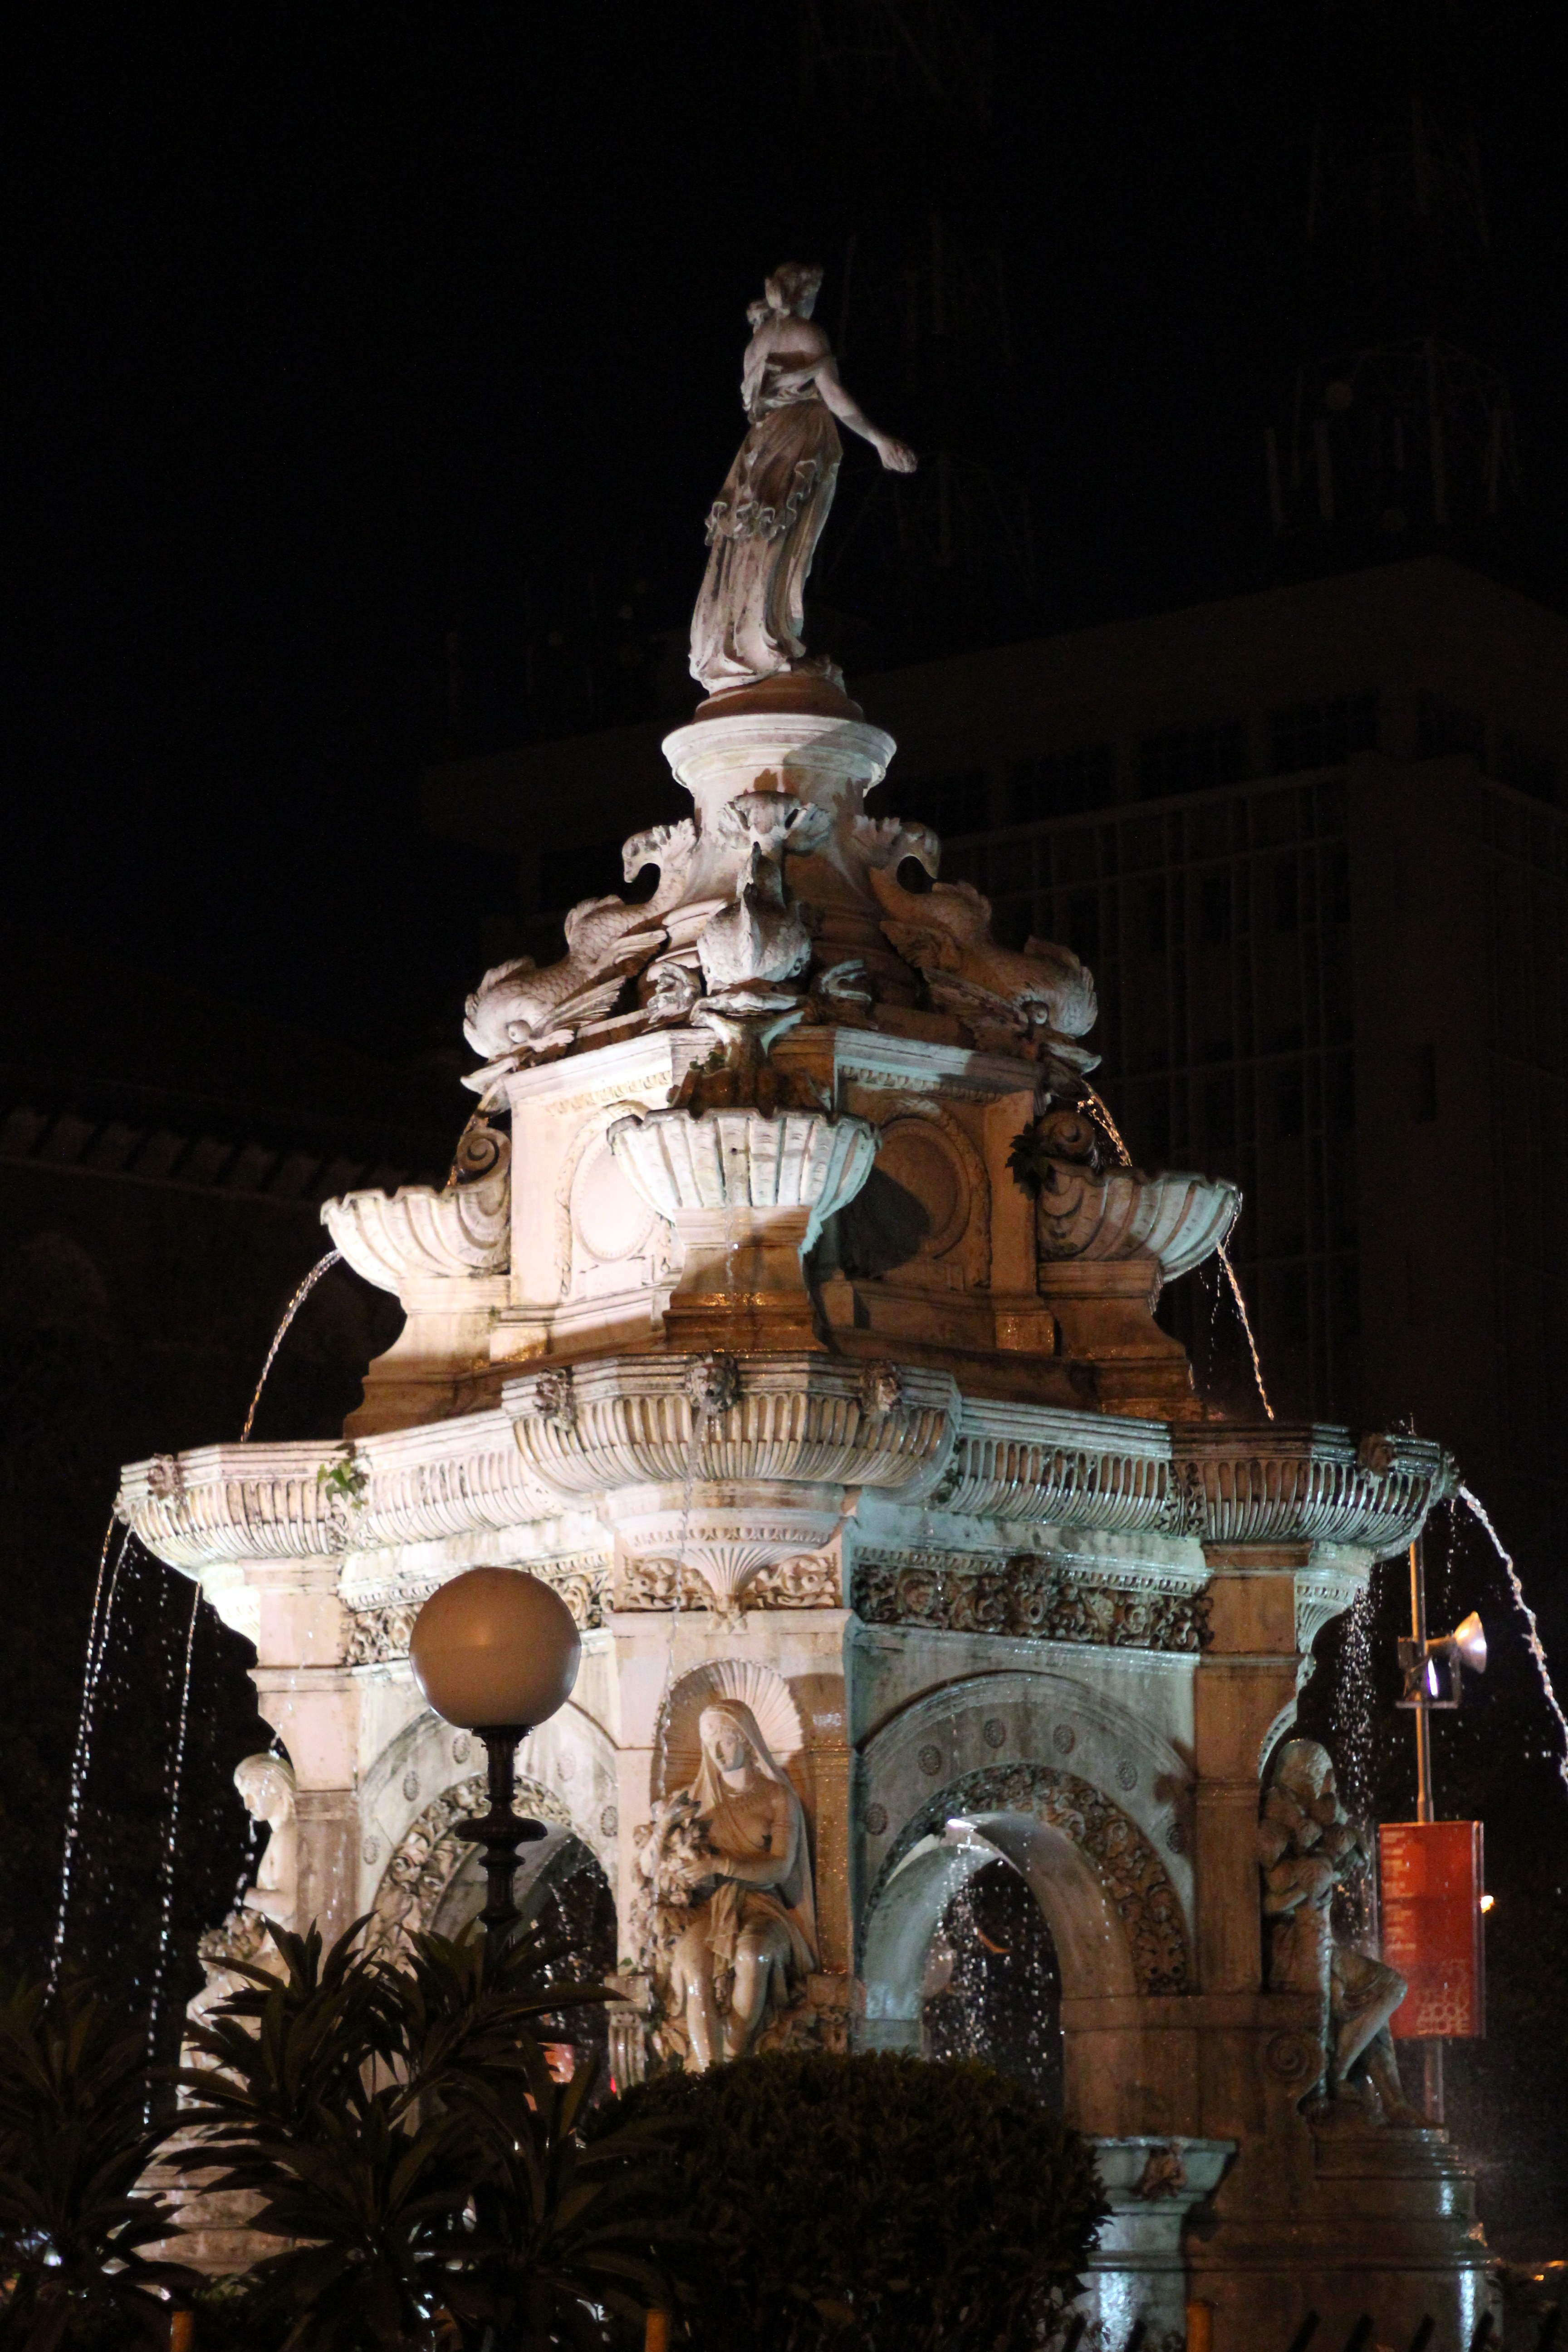
architecture, night, city, monument, travel, lighting, sculpture, temple, fountain, india, indian, victorian, water feature, mumbai, bombay